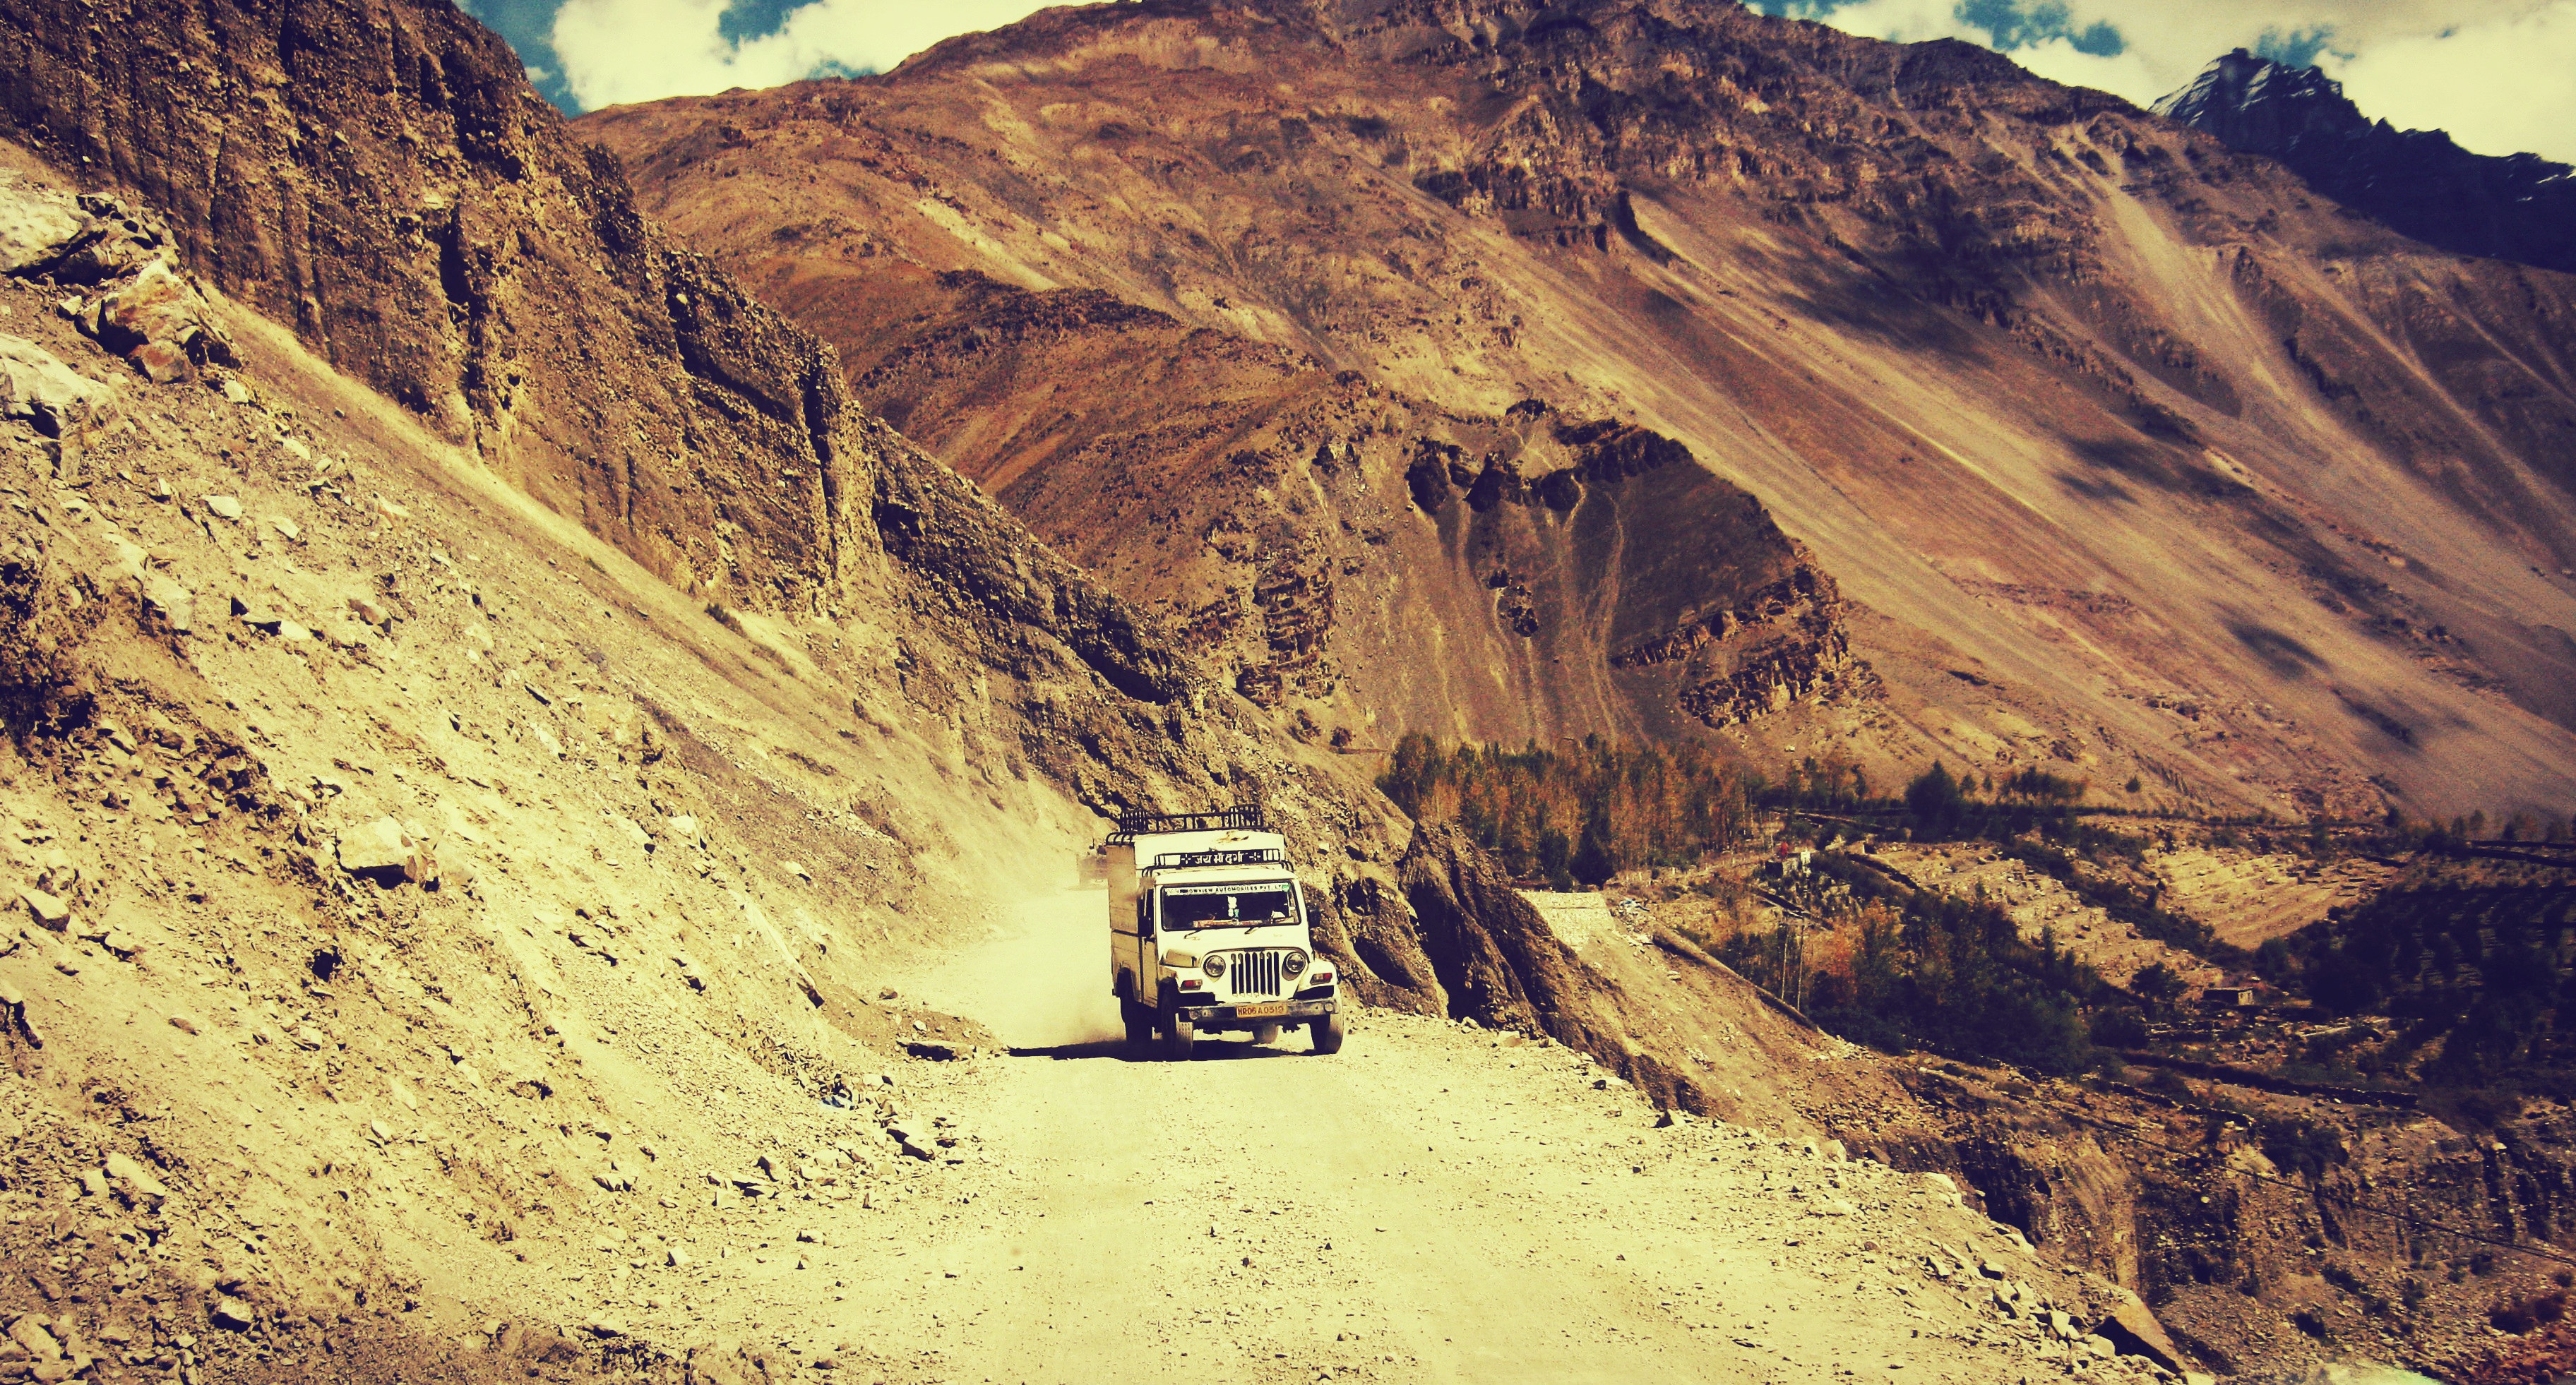
landscape, mountain, road, car, adventure, jeep, valley, mountain range, dirt road, cliff, canyon, terrain, expedition, geology, mountains, infrastructure, plateau, wadi, landform, aerial photography, mountain pass, natural environment, geographical feature, mountainous landforms, geological phenomenon